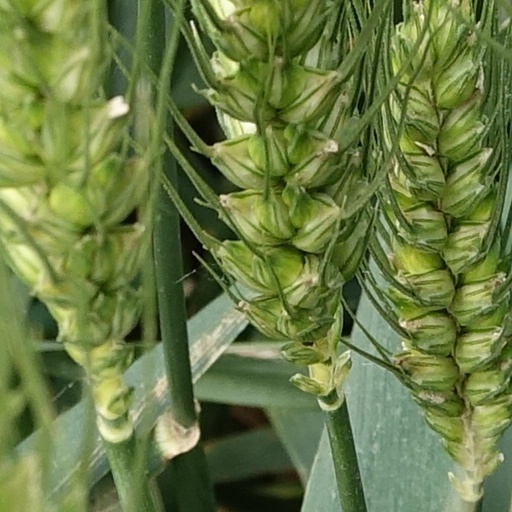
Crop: wheat